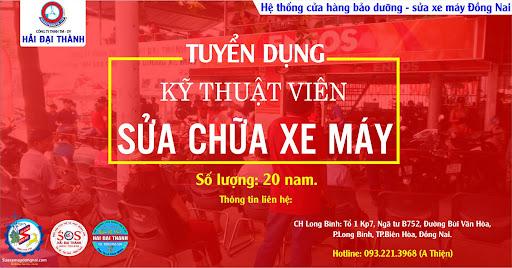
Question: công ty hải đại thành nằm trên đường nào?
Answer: đường bùi văn hoa